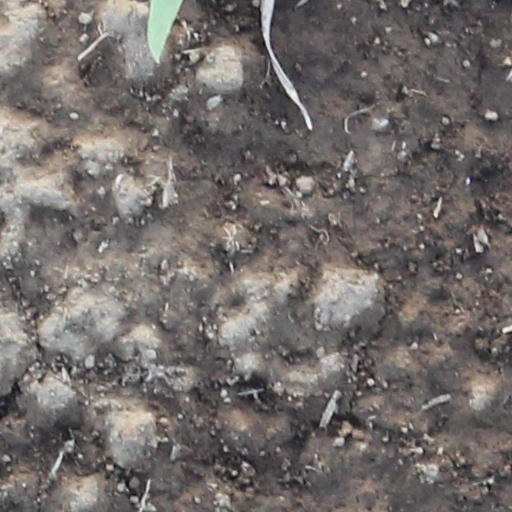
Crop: wheat